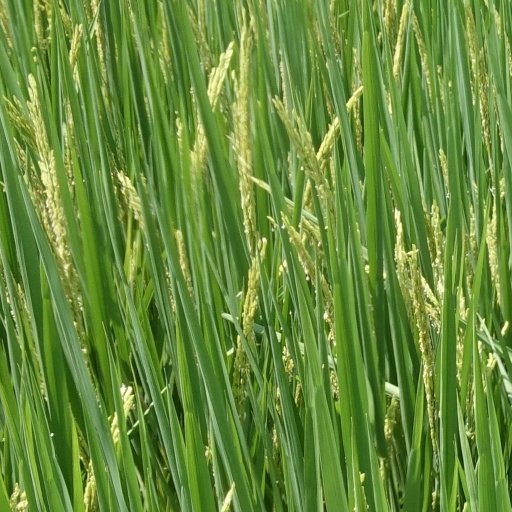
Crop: rice